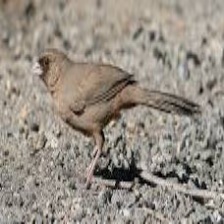
Species: ALBERTS TOWHEE
Scientific name: PIPILO ABERTI